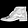
Label: Ankle boot